Wanne-Eickel–Hamburg railway

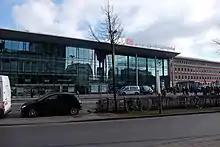
Münster (Westf) Hbf

On 1 January 1870 the first section was opened from Wanne to Münster and on 1 September of the same year its extension to Osnabrück followed. On 1 December 1872 the railway linked Harburg in the Prussian province of Hanover across the Elbe with the Hamburg Hanoverian station in Hamburg.